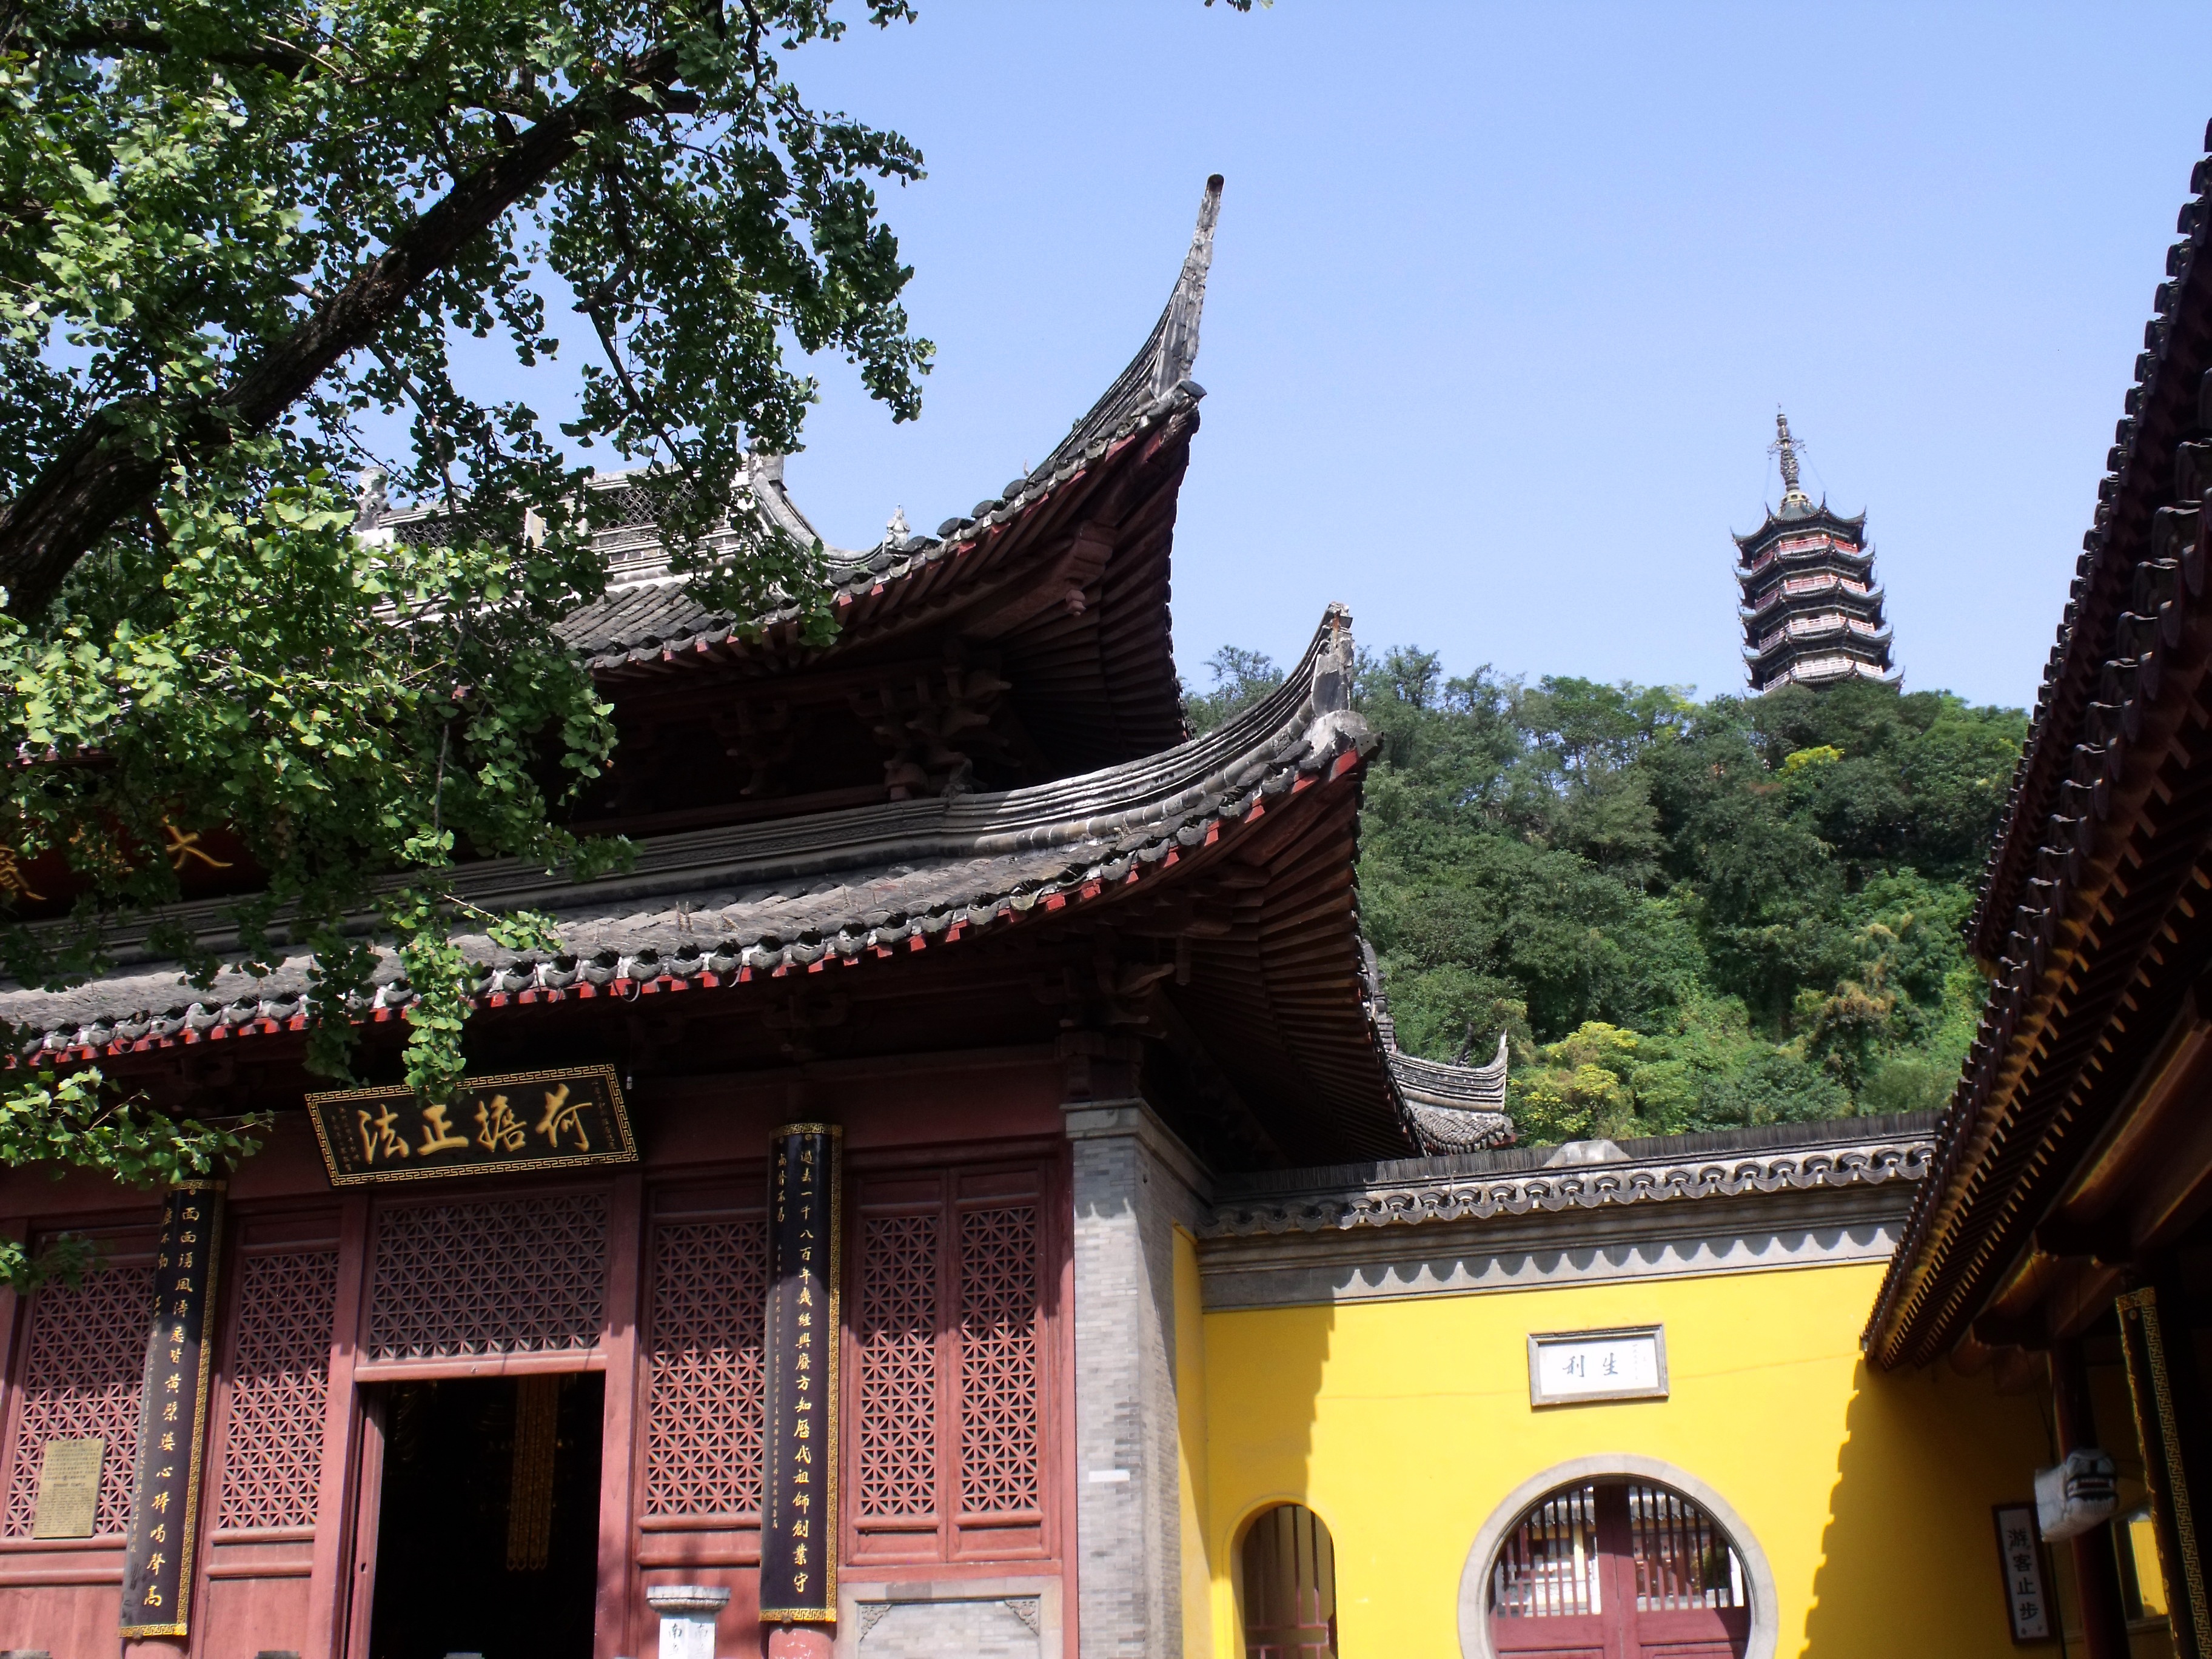
landscape, architecture, structure, sky, view, building, old, tourist, travel, construction, tower, buddhism, religion, asia, ancient, historic, tourism, place of worship, religious, temple, shrine, culture, history, famous, historical, chinese architecture, traditional, pagoda, wat, east, historic site, shinto shrine